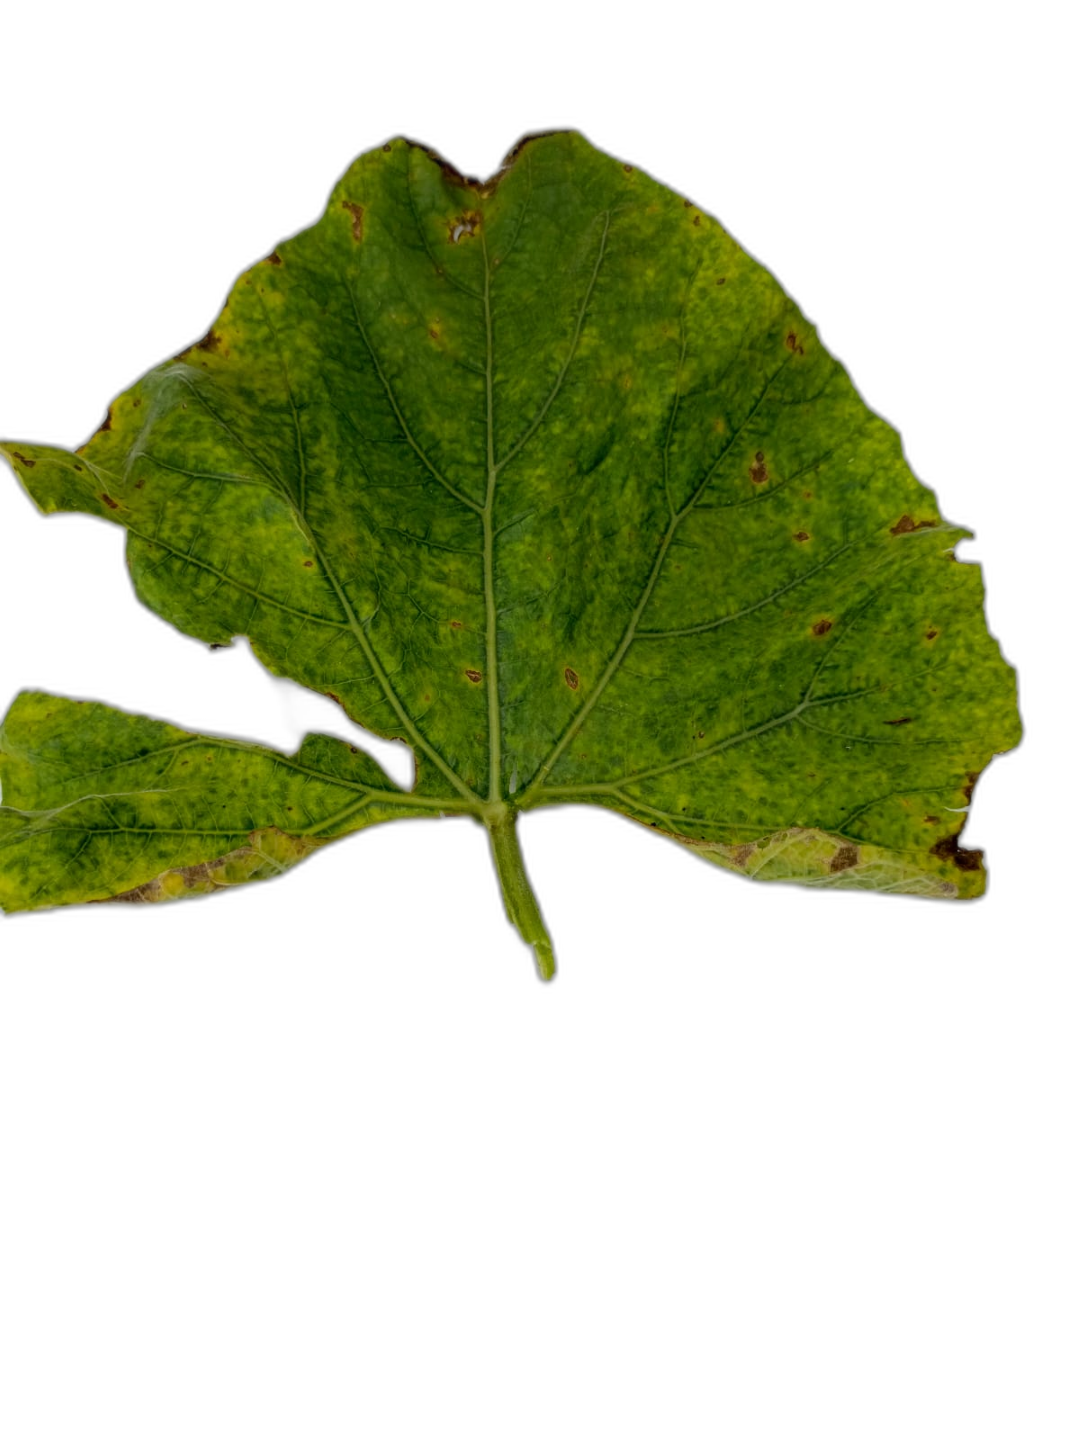
Crop: Bottle Gourd
Label: Mosaic_Virus